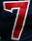
Number: 7